Swan mark

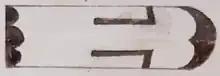
An English swan mark from 1638, granted to John Hobart of Weybread, Suffolk, indicating the design of notches to be etched or cut into the beaks of all swans owned by him

Swan marks in England were a variety of unique identifying notches made on the beaks of swans living and foraging at large on rivers, and elsewhere, in order to identify their official "owner" or keeper. Swans were royal birds, the property of the monarch, but ownership of flocks could be granted by royal deed to certain individuals, whose birds would then be marked with the appointed swan mark. The marks were designed and granted by signed and sealed deed by the "Master of his/her Majesty's Royal Game of all manner of swans and cygnets" for the county concerned. All unmarked swans on English rivers continue to be the property of the monarch, and the royal office of Marker of the Swans survives.